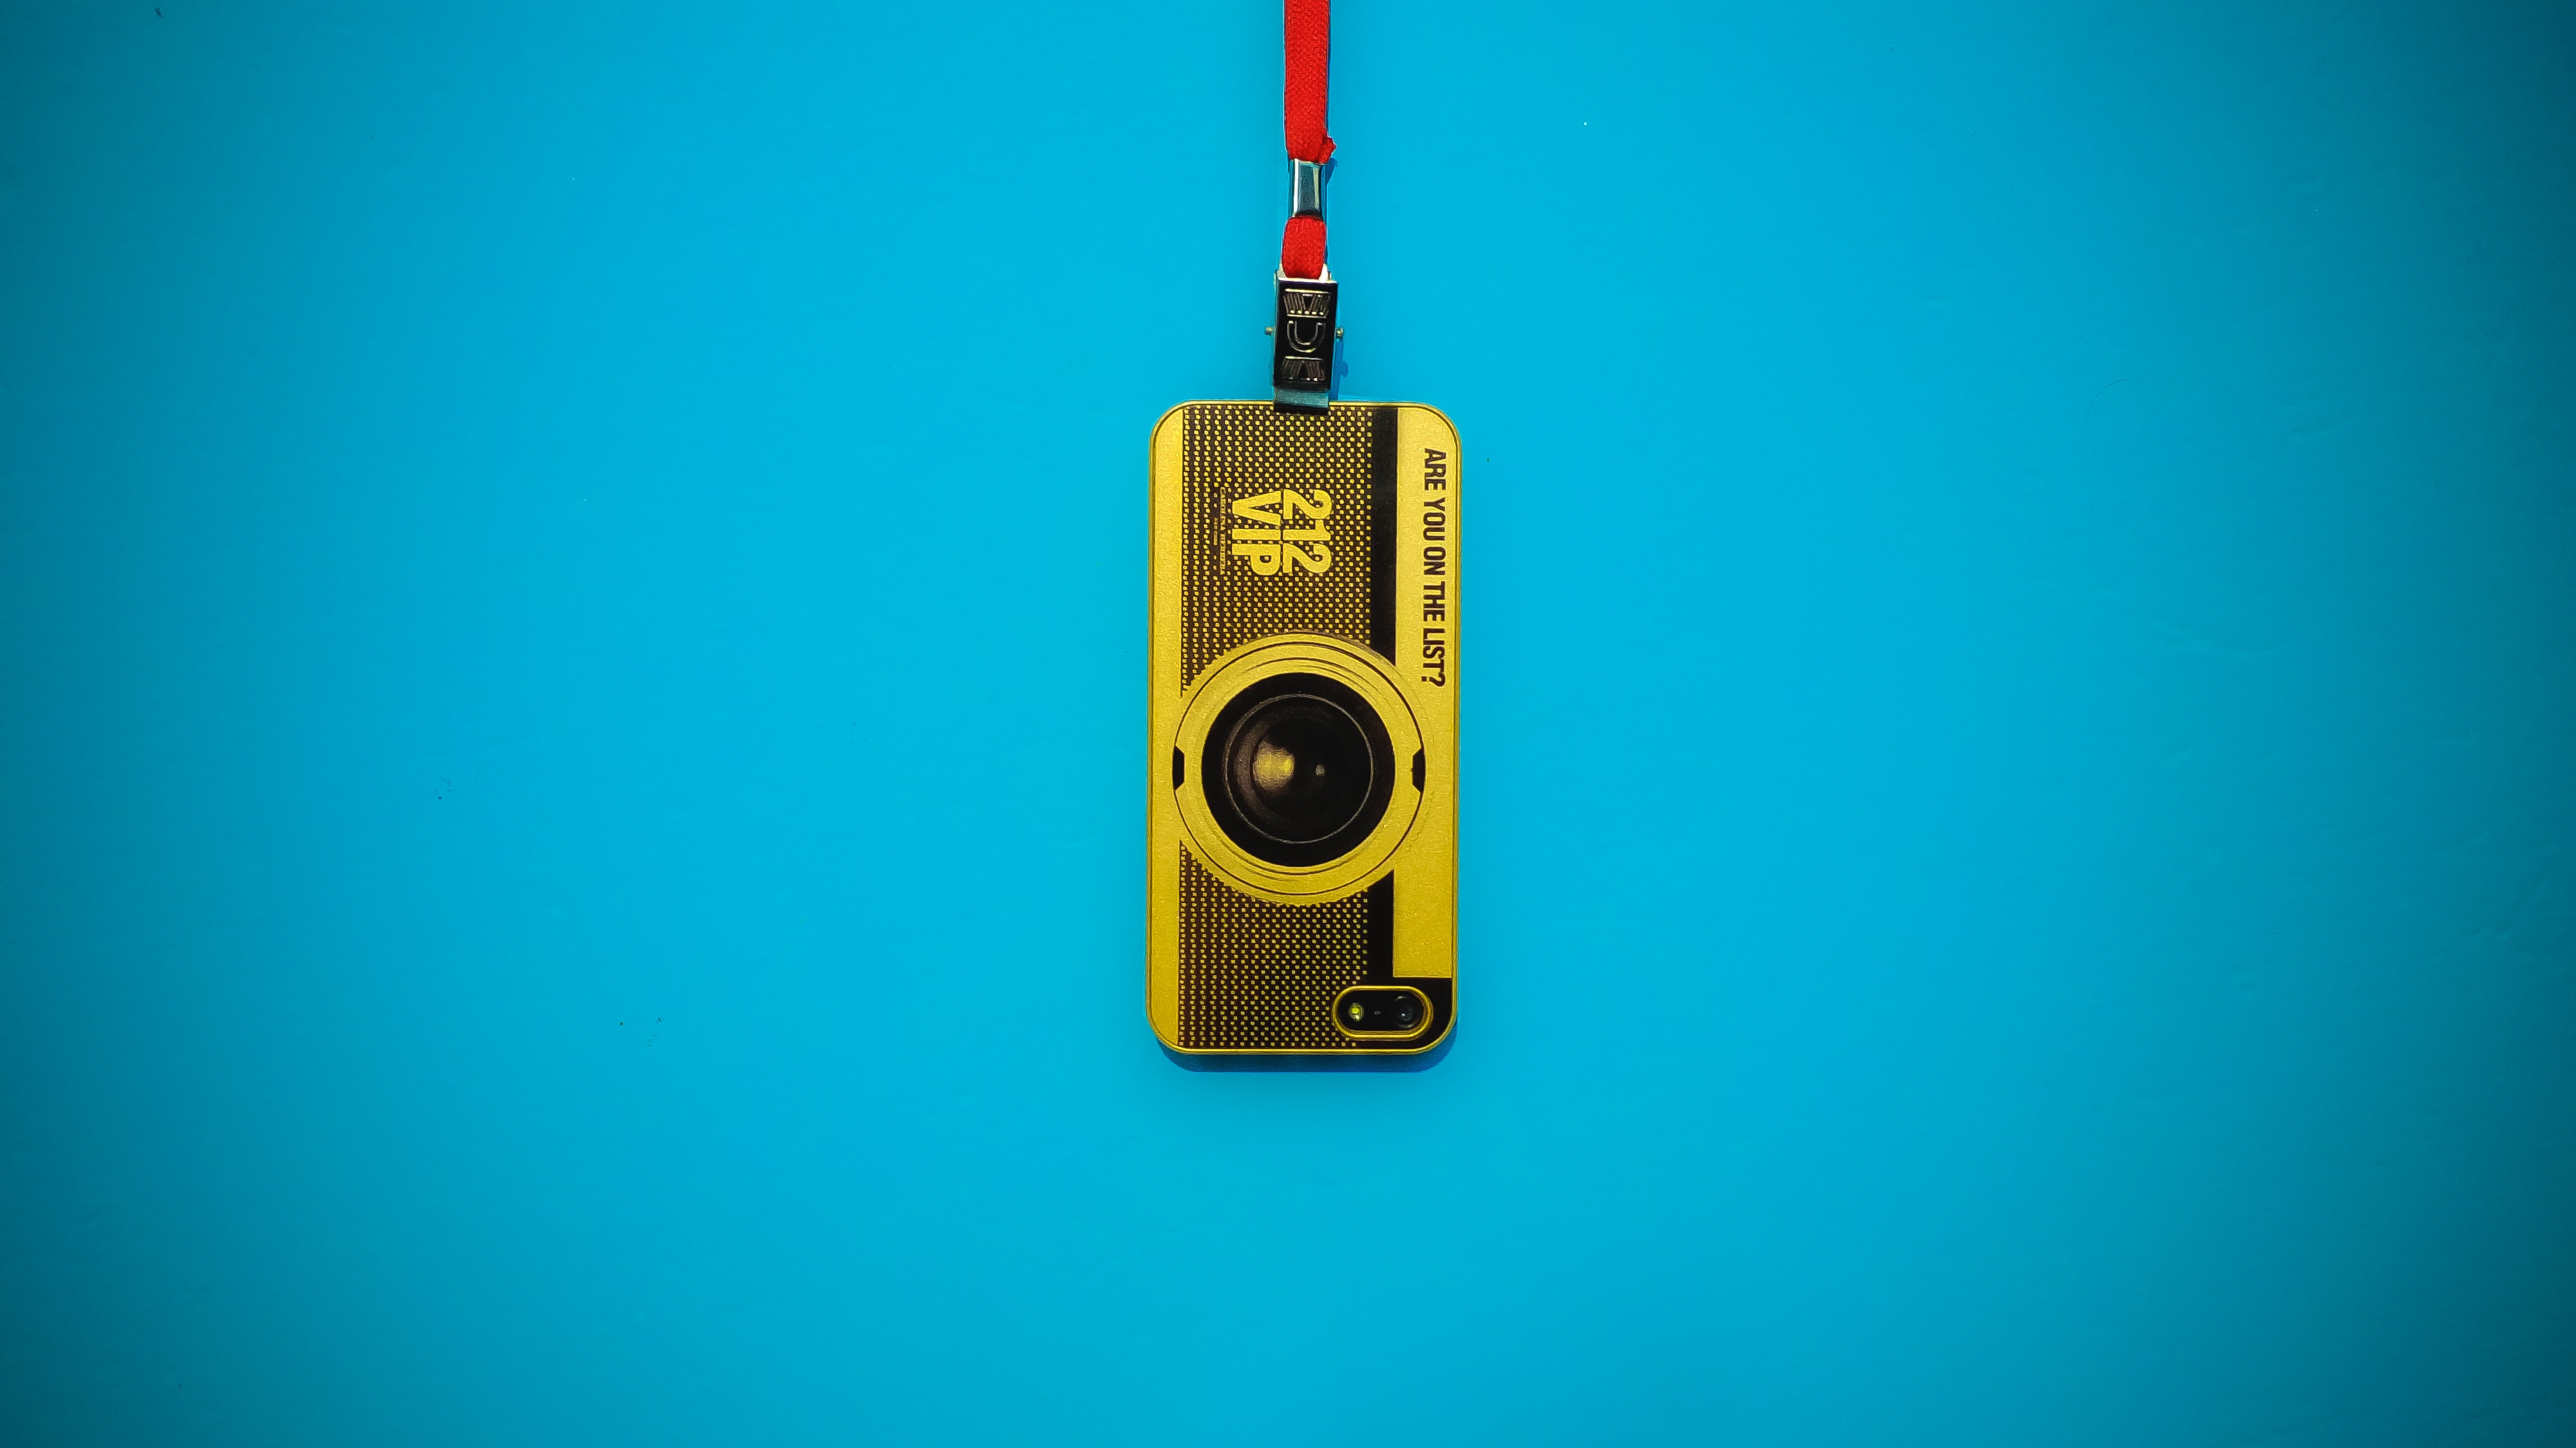
technology, electronic device, measuring instrument